Robert Rackmales

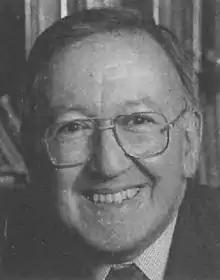
Rackmales

Robert “Bob” Rackmales (born 1937, Baltimore, Maryland) was the American Chargé d'Affaires ad interim in the Socialist Federal Republic of Yugoslavia from May 1992 until July 1993 and has been teaching at Senior College for a decade.